Karl Ludwig Pfeiffer

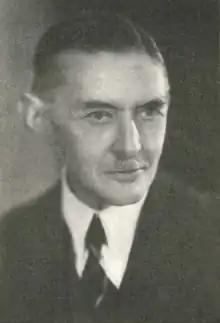
Karl Pfeiffer in 1935

Karl Ludwig Pfeiffer (September 5, 1874 – June 14, 1952) was a German malacologist, banker, and patron of the arts.